Yomo Toro

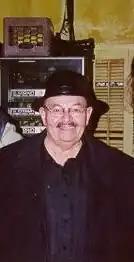
Yomo Toro at a jazz club in New York City in 2000

Though firmly grounded in Puerto Rican musical tradition, Yomo Toro's style was extremely textured and eclectic. As a studio musician for hundreds of album releases, he also played Latin jazz, classical guitar, bluegrass, and even R&B. As noted by "The New York Times", "Mr. Toro absorbed all these influences, plus the African, Spanish and Creole folk traditions of his native Puerto Rico. The richness and variety of these sources is at least partly responsible for the depth, range and vitality of Mr. Toro's playing."